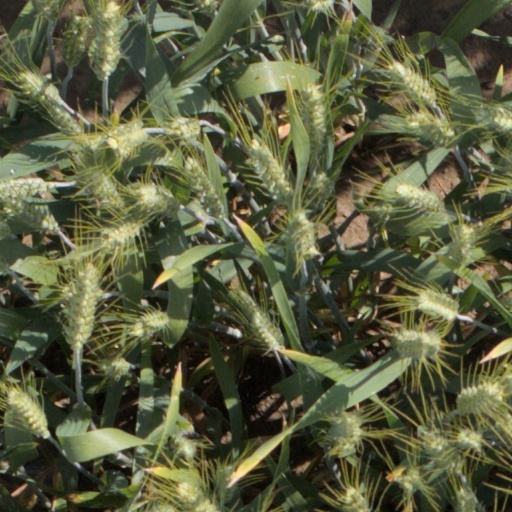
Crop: wheat